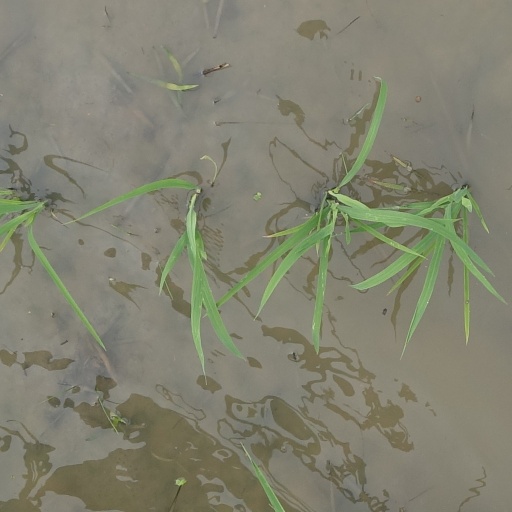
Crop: rice